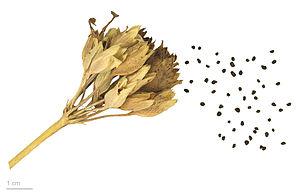
La Primevère officinale est une plante herbacée vivace de la famille des Primulacées. Selon les régions, elle est parfois appelée la brérelle, le coqueluchon, le coucou, l’herbe à la paralysie, l’herbe de saint Paul, la primerolle, la primevère de printemps ou la printanière et plus rarement la primevère vraie.